Robert von Lieben

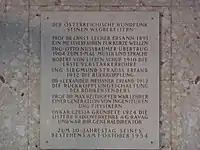
Memorial to the pioneers of radio, including Lieben and Strauss, at the former Radio Verkehrs AG building in Vienna

The losses in copper telephone lines limited telephone services to between and . Communication over longer ranges required the use of repeaters; the only type available in the 1900s was the mechanical amplifier that was built around a carbon microphone. These high-distortion devices were adequate for telegraphy but were almost unusable for transmission of speech. Lieben decided to make a low-distortion electronic amplifier using the already-known cathode ray tube principle to control the flow of current with a weak input signal. Through his correspondence with Nernst, he knew of Arthur Wehnelt's 1903 invention of the oxide-coated cathode that enabled fairly strong thermionic emission compared to the inefficient pure tungsten cathode. At first, Lieben tried to control the current electromagnetically using a deflection coil. In 1906, he patented the electromagnetically-controlled "cathode ray relay"; although Lieben privately acknowledged the importance of Leiser's contribution, the patent was issued to Lieben alone. The device did not work as intended because the proposed cathode configuration could not focus the electron beam into a satisfactory shape.